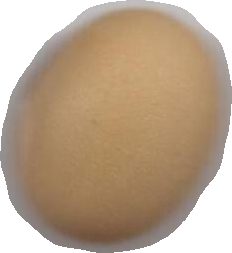
Variety: Anjasmoro